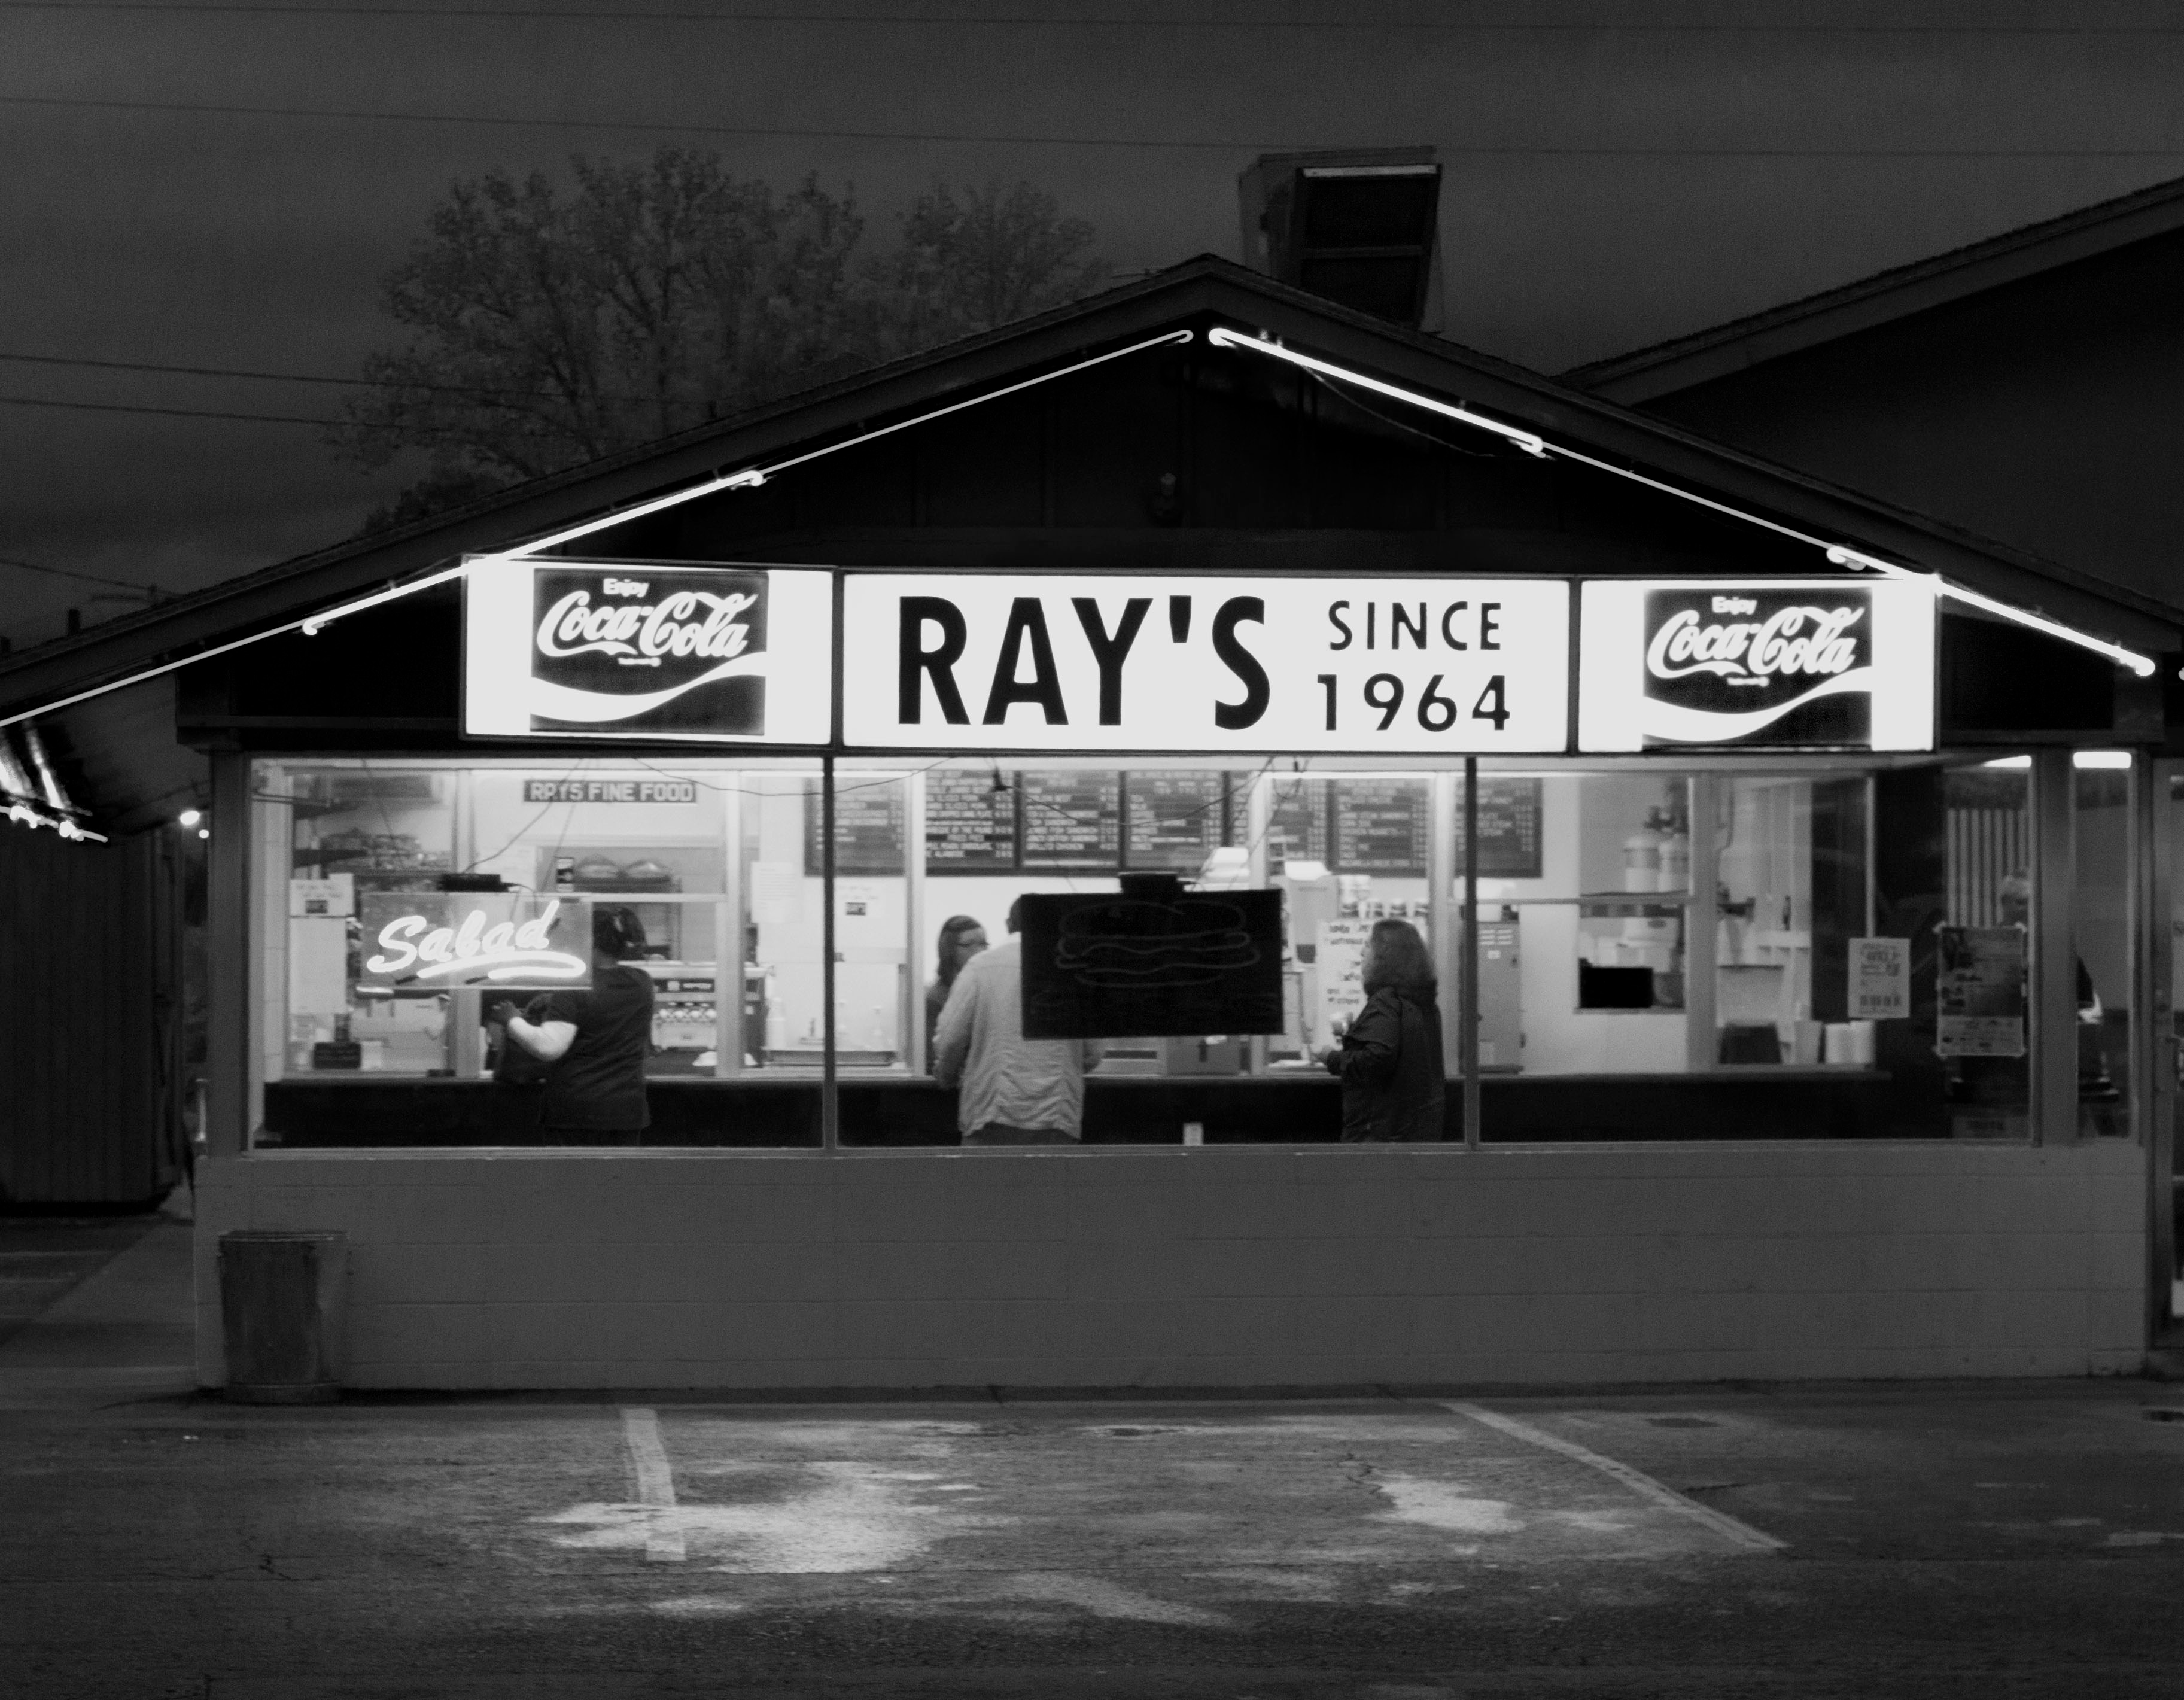
black and white, white, black, monochrome, interior design, design, photograph, image, shape, monochrome photography, display device